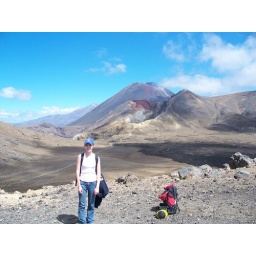
me in front of red crater, mt. ngaurahoe, and mt. ruapahue. those mountains were mt. doom in lord of the rings